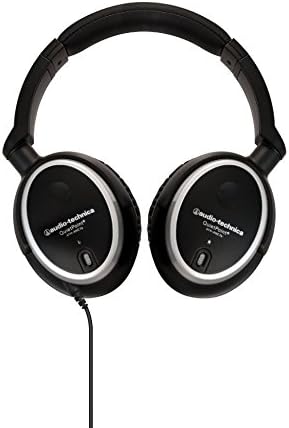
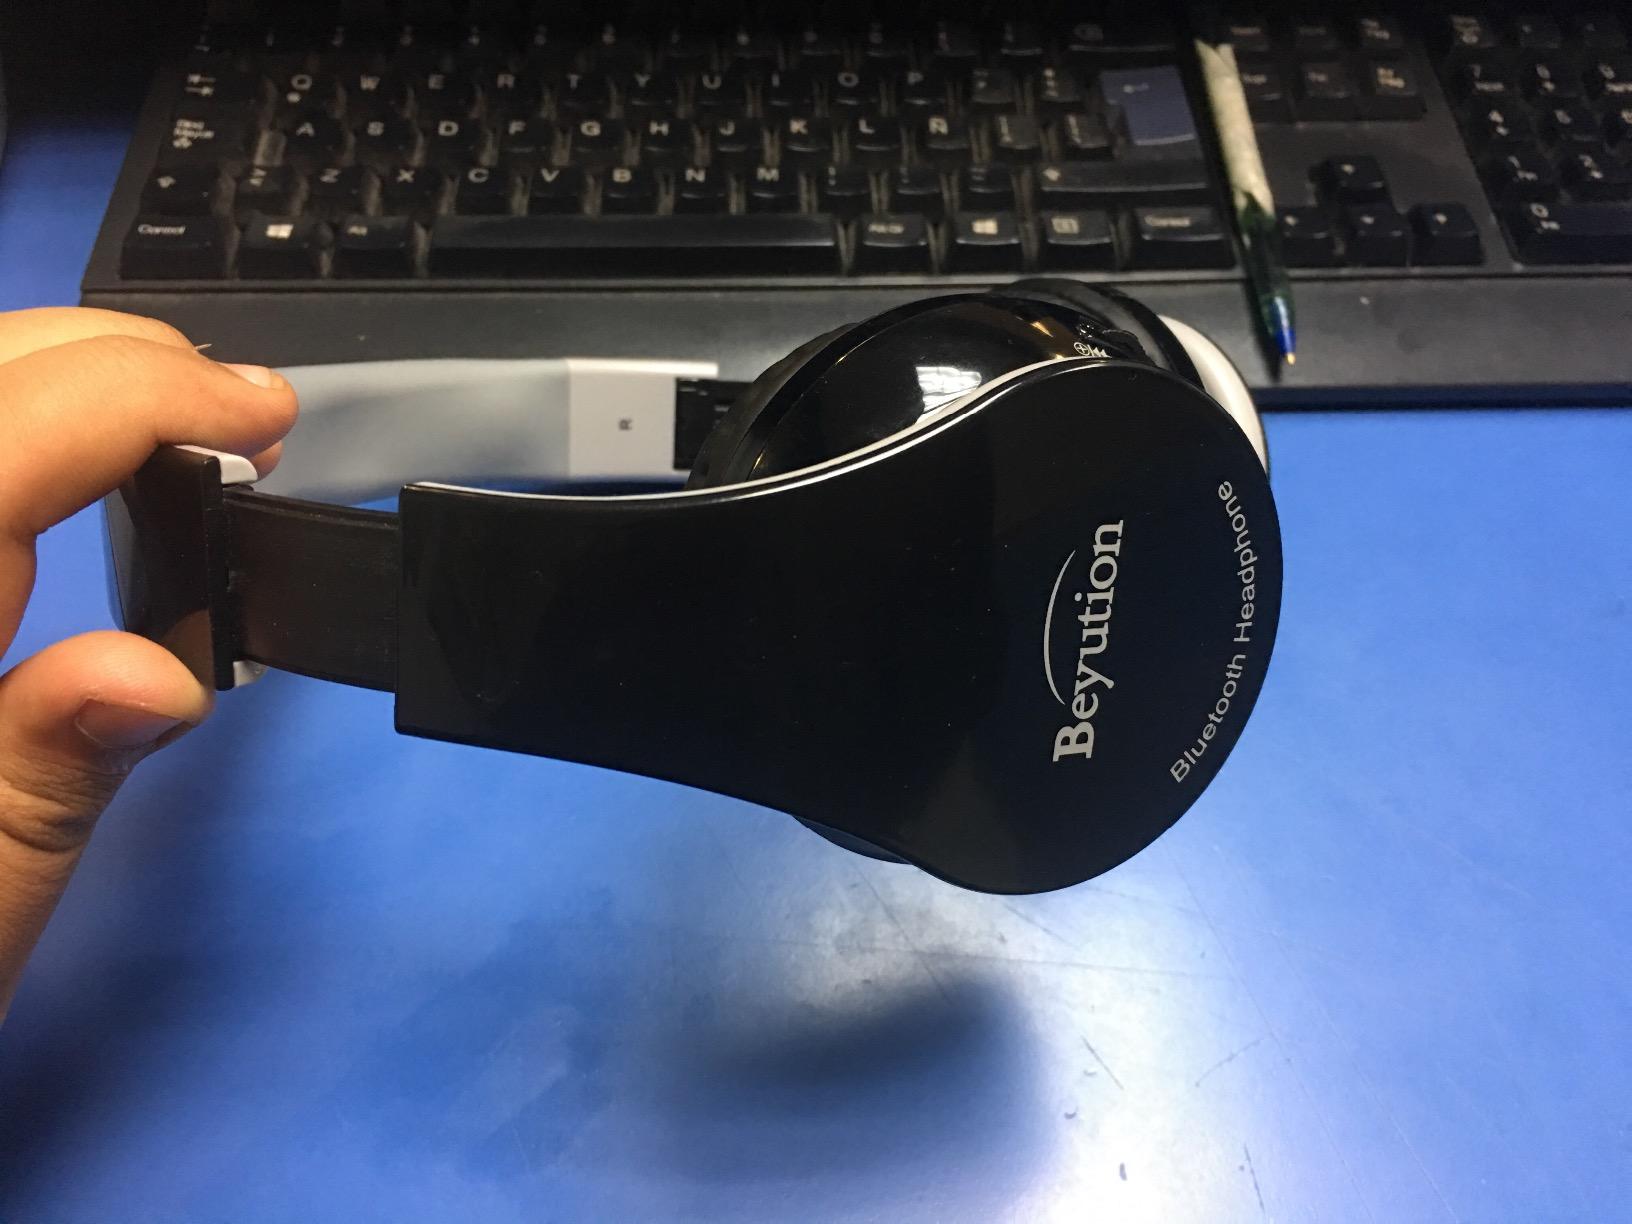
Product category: headphones
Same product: no